Roxane L. Prettyman

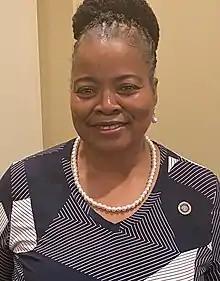

Roxane Lee Prettyman (born March 15, 1957) is a Democratic politician from Maryland. Since 2021, she has served in the Maryland House of Delegates, representing district 44A, based in Baltimore.